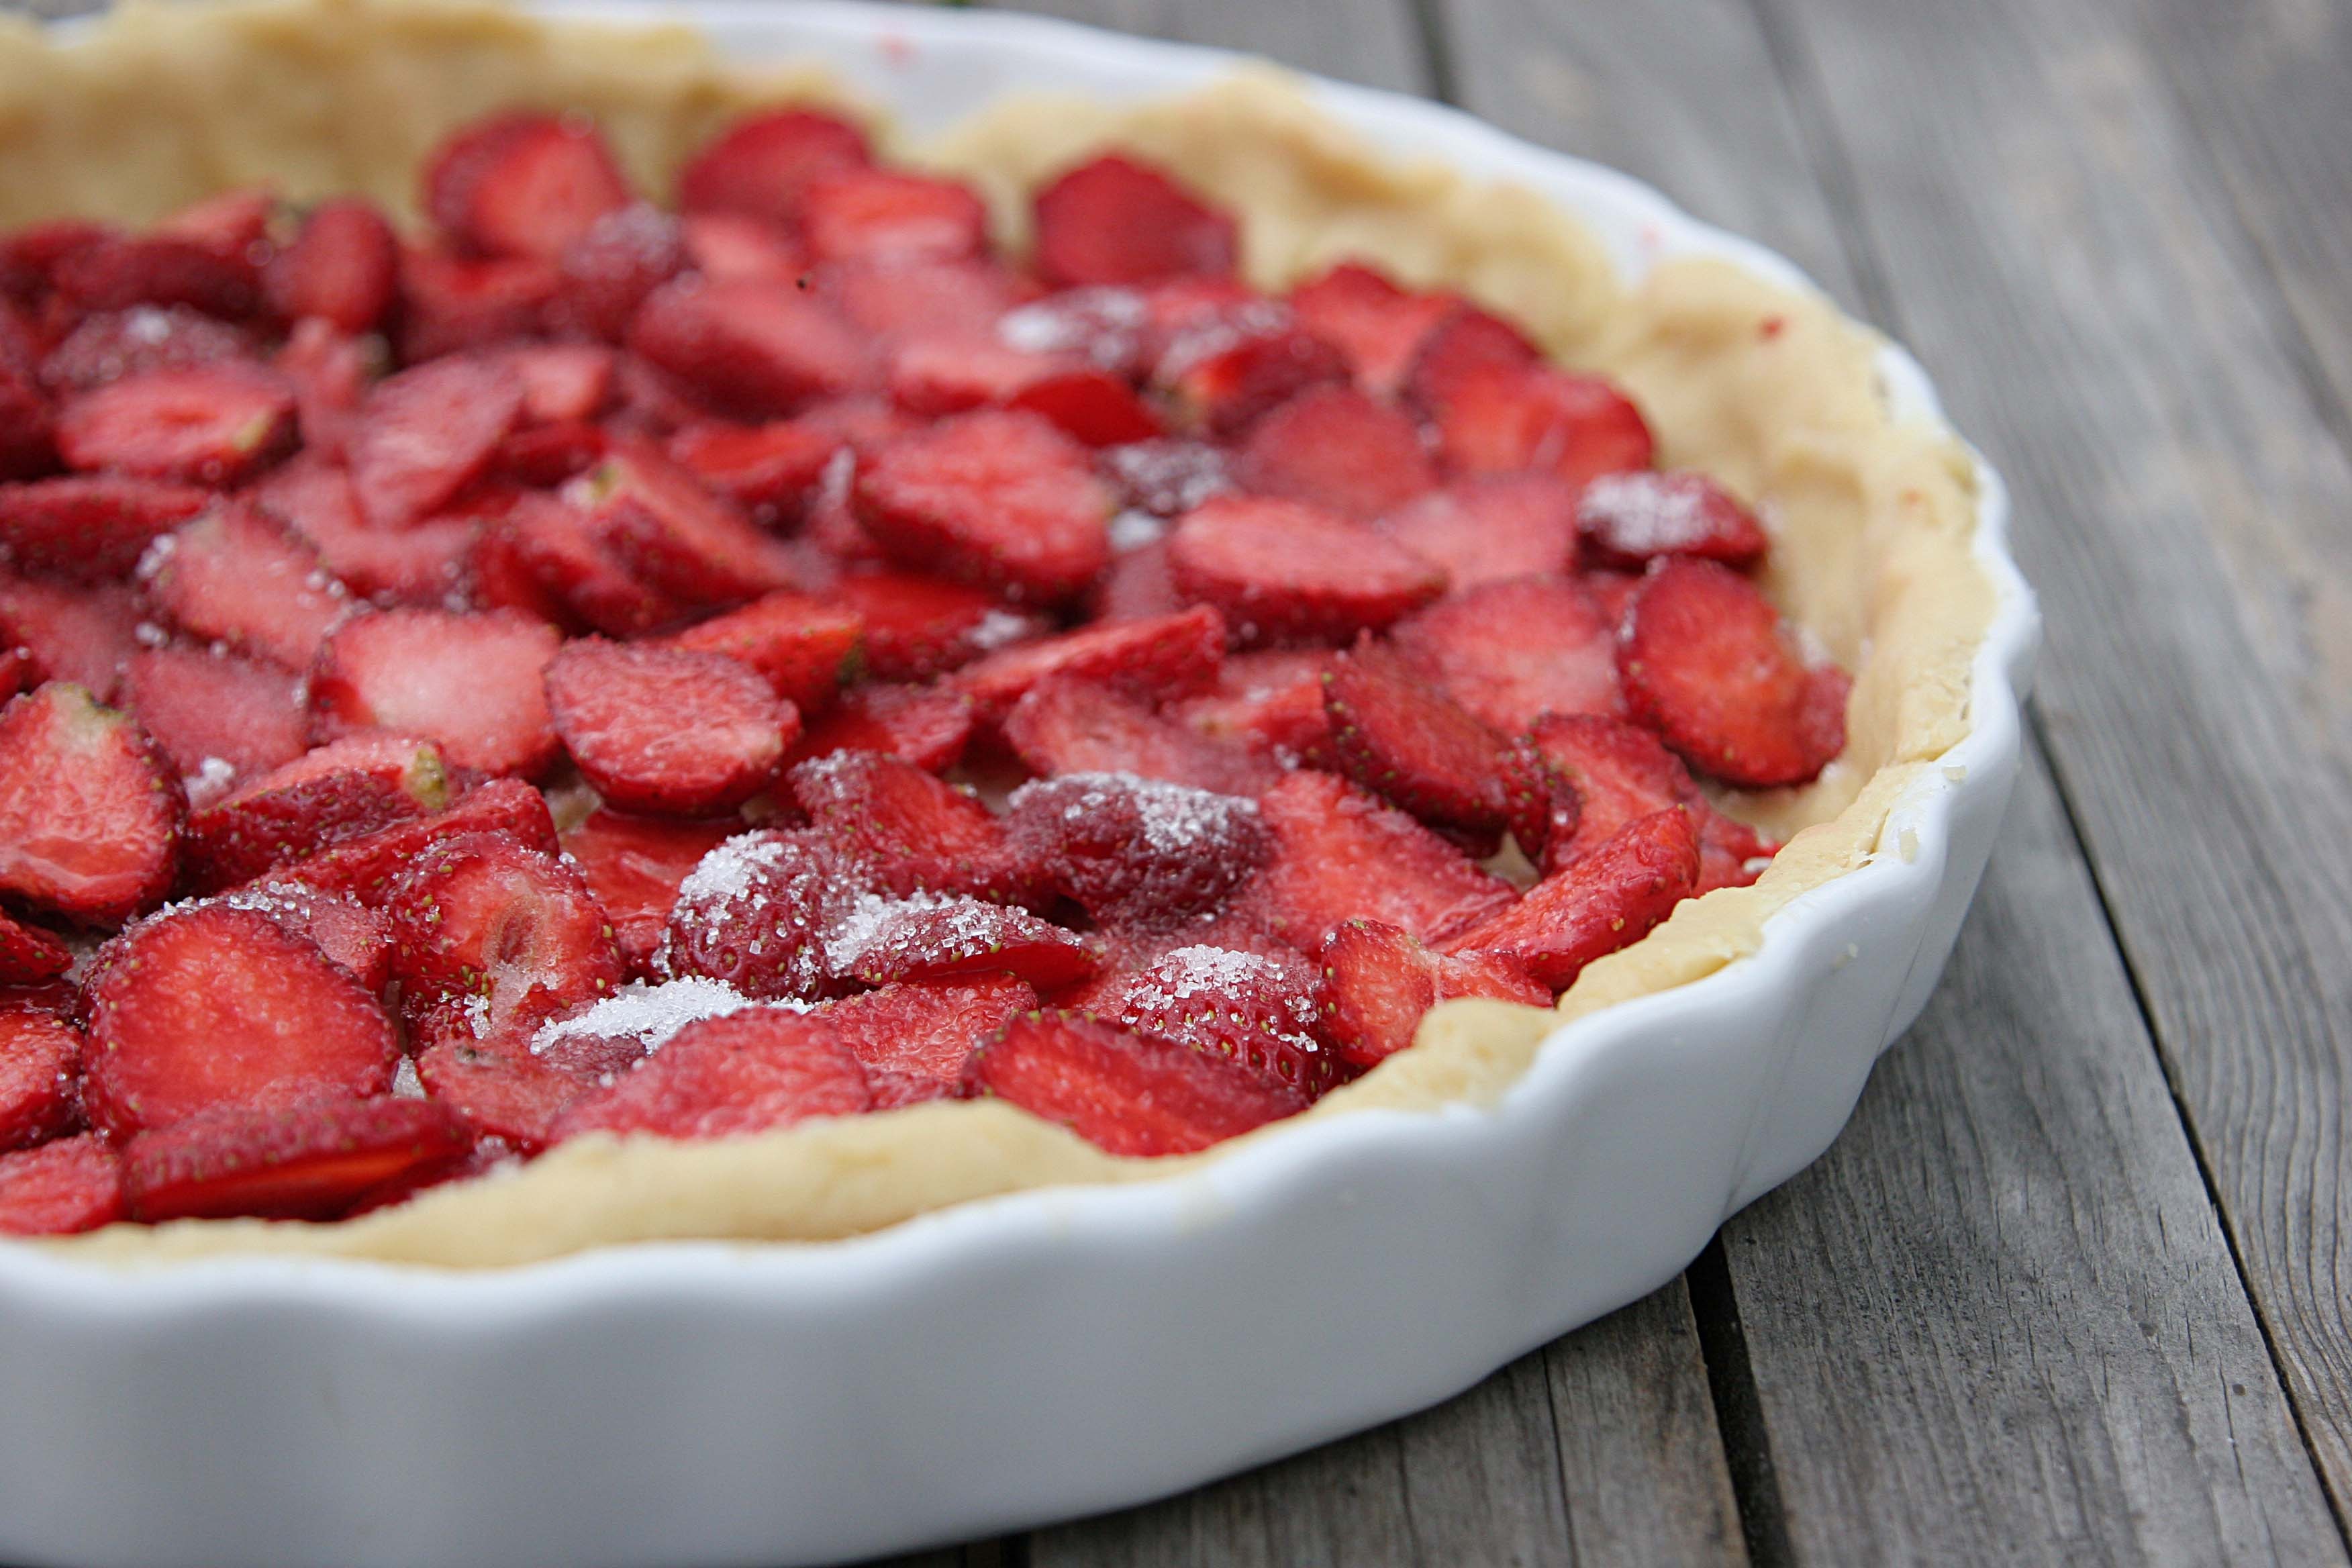
plant, raspberry, fruit, berry, dish, food, produce, dessert, cake, pie, pastry, strawberry, cherry pie, eating, sweets, tart, strawberries, baked goods, flowering plant, strawberry pie, blackberry pie, land plant, frutti di bosco, rhubarb pie